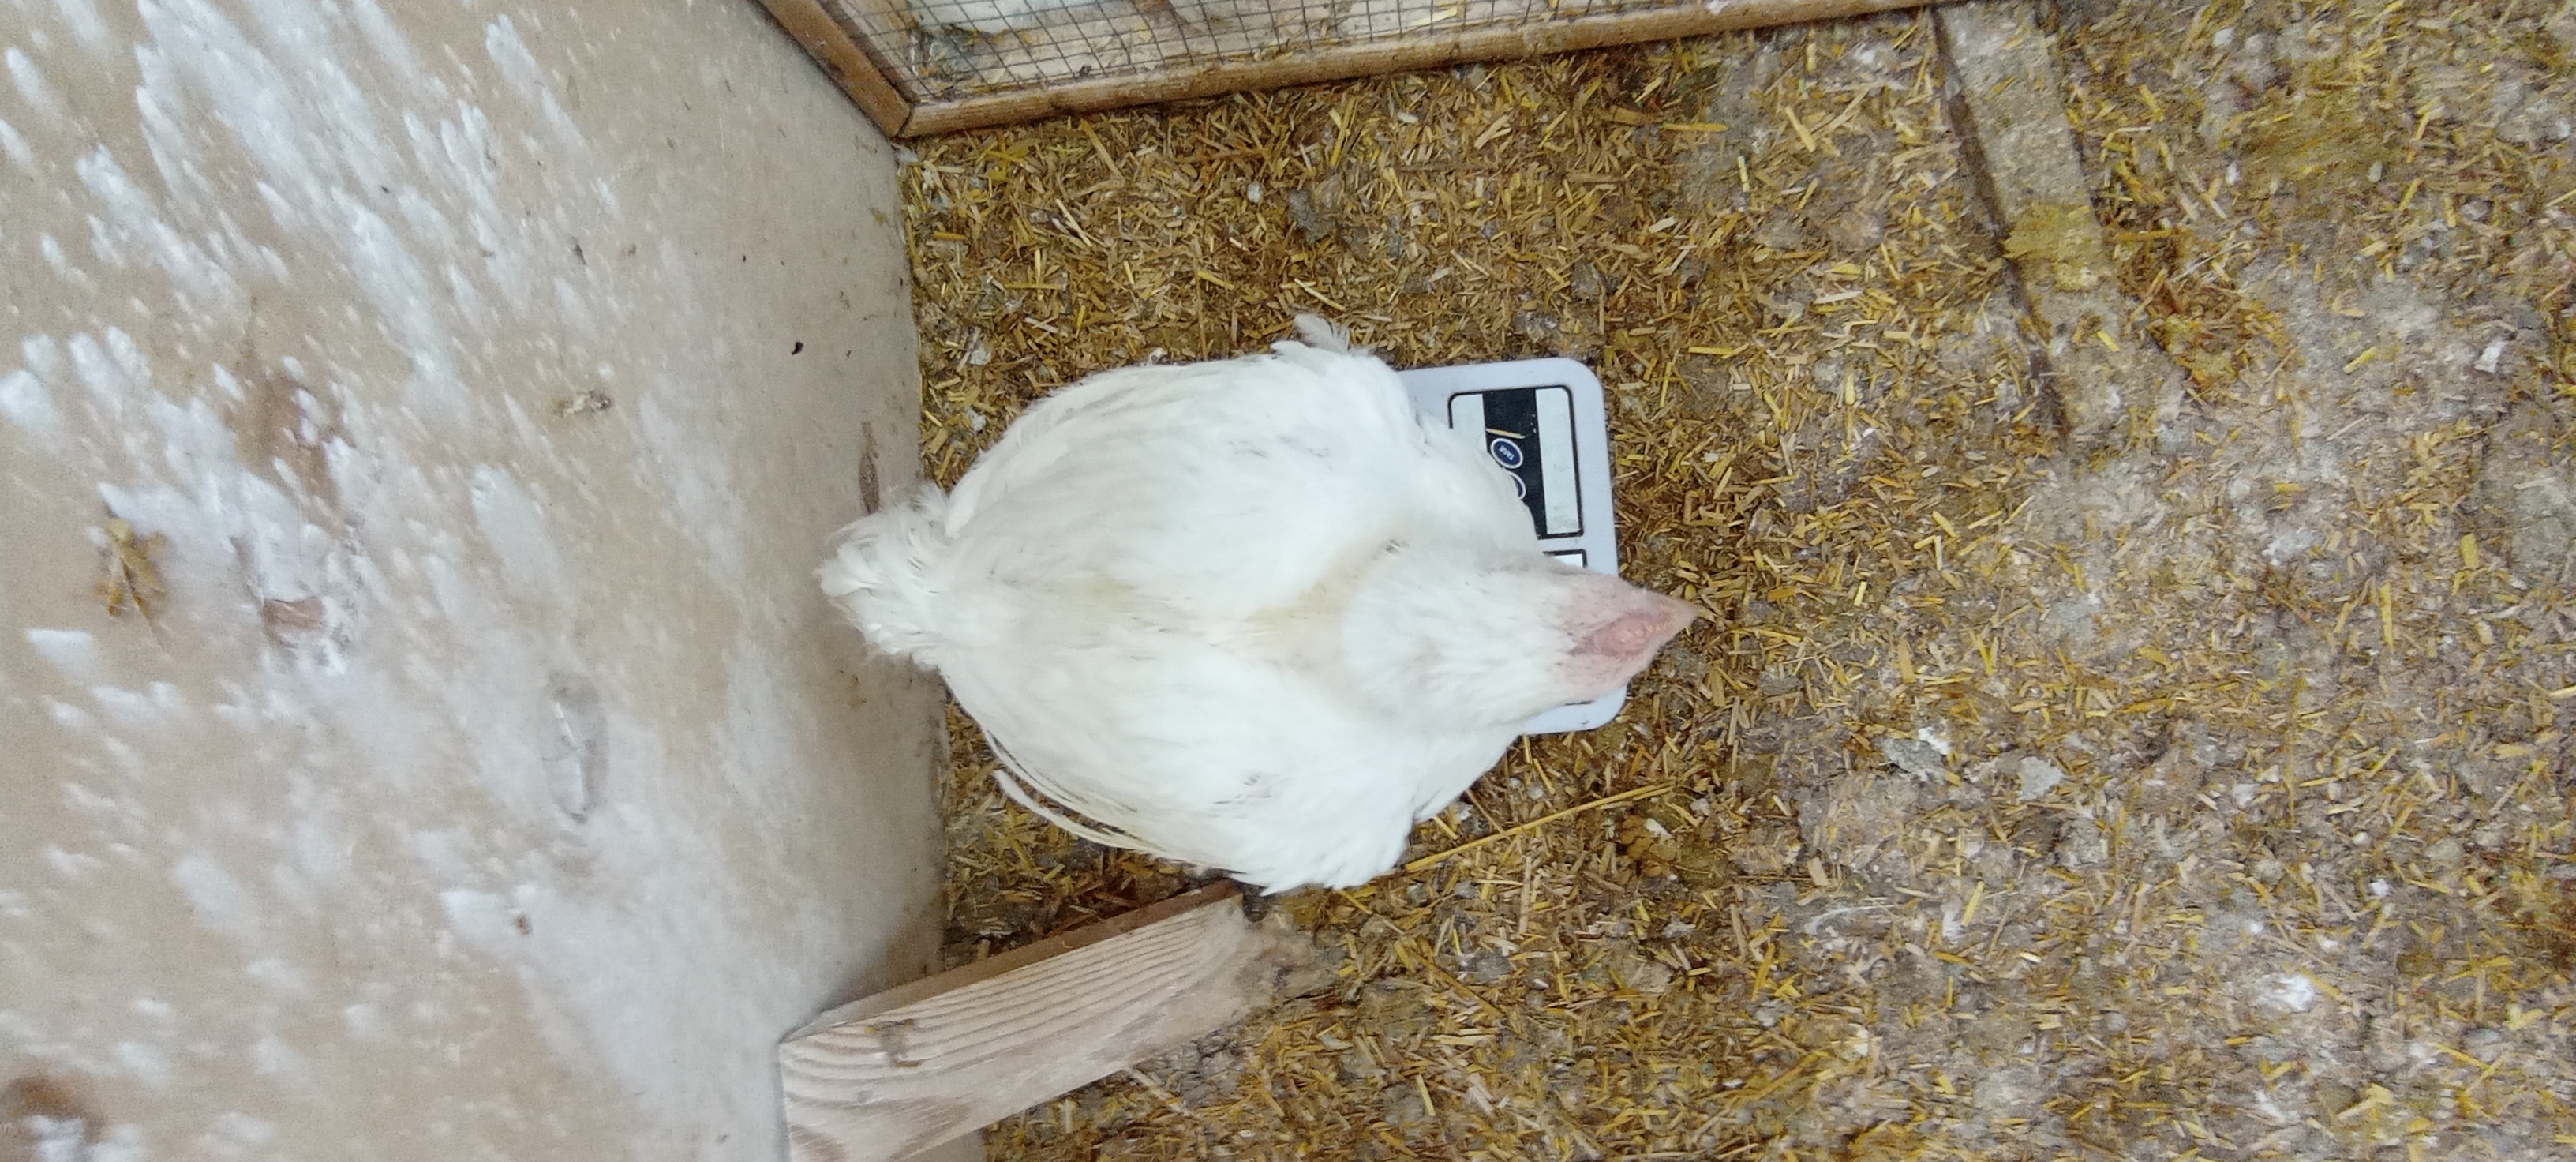
Weight: 1599 g